ATN Gujarati

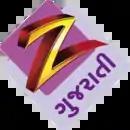
ATN Zee Gujarati logo

In May 2009, Zee Gujarati ceased operations in India due to losses at the network. As a result, in June 2009, ATN rebranded the network "ATN Gujarati" and began supplying much of its programming from TV9.